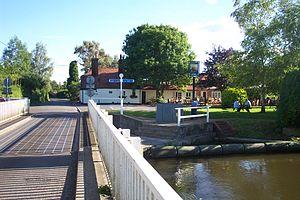
L’écluse de Woolhampton est une écluse sur le canal Kennet et Avon, dans le village de Woolhampton dans le Berkshire, en Angleterre. L’écluse permet de franchir un dénivelé de 2,72 m. Elle est administrée par la British Waterways.
Woolhampton est un village et une paroisse civile dans le comté anglais du Berkshire. Le village est situé sur la route reliant Londres à Bath entre les villes de Reading et Newbury. Le village se trouve sur la bordure nord de la plaine inondable de la rivière Kennet, avec le Berkshire Downs s'élevant au-dessus du village au nord.